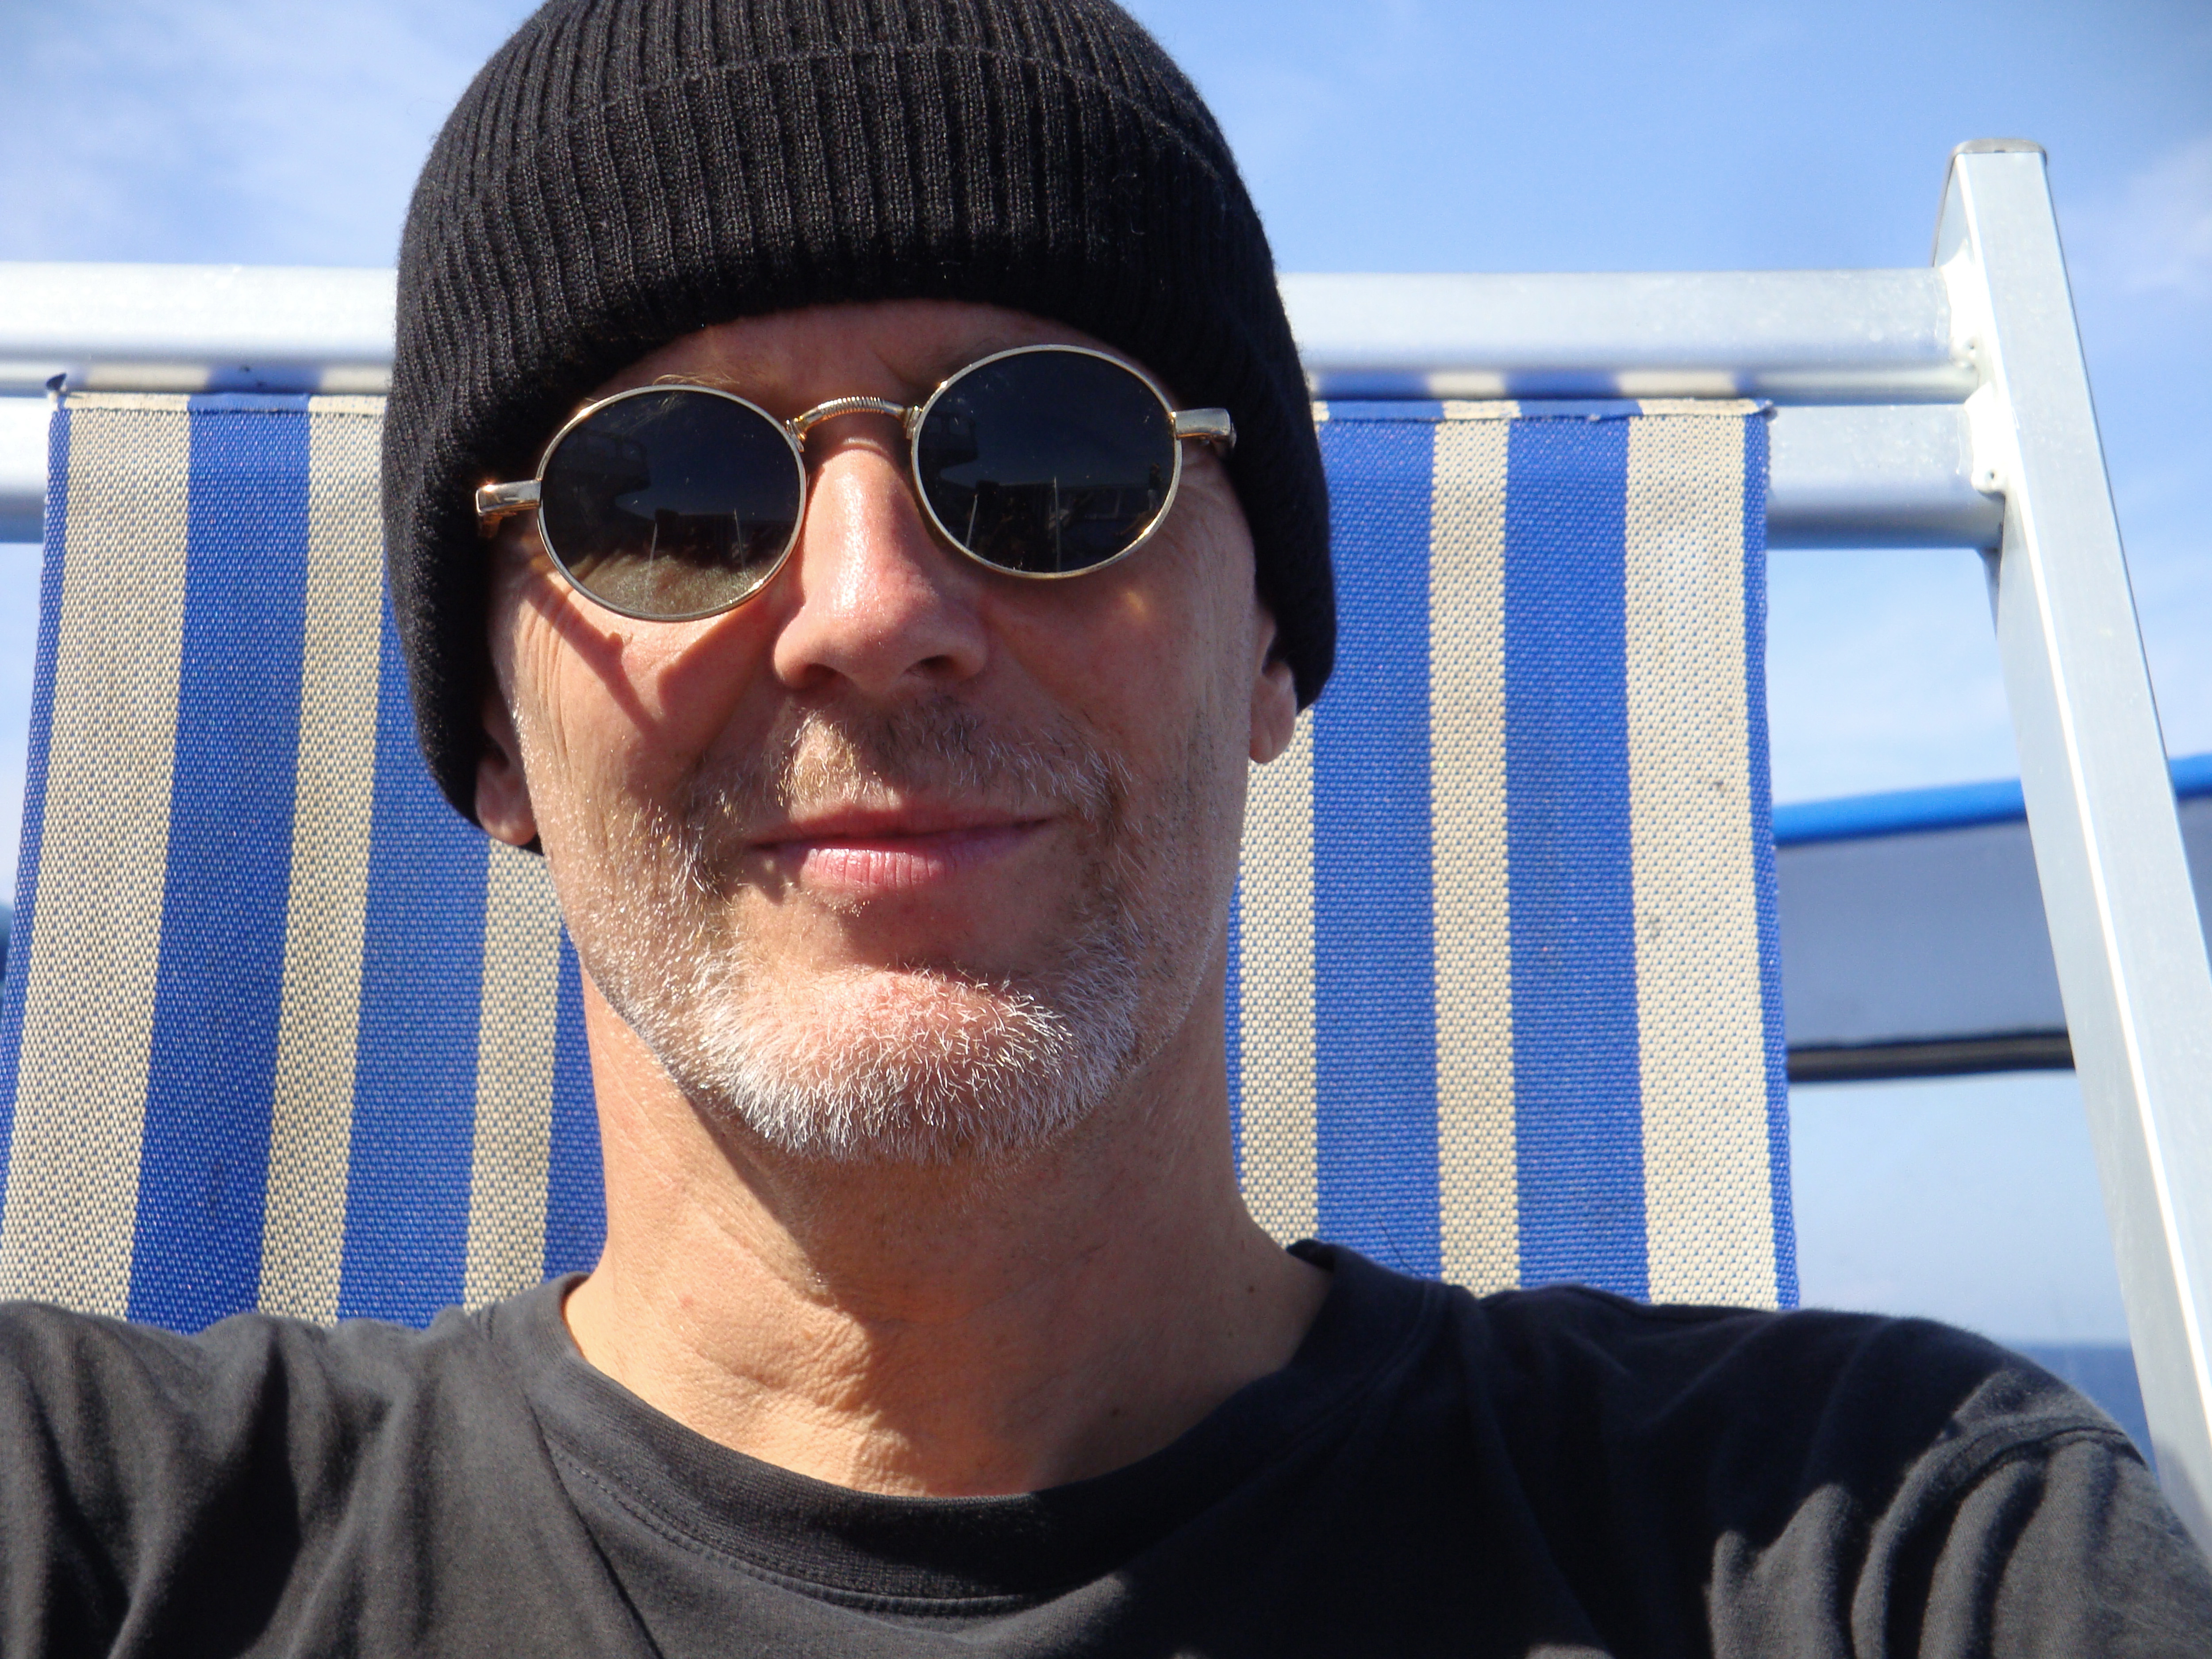
sailor, man, wool hood, cap, black, eyewear, glasses, sunglasses, cool, relaxation, leisure, smile, attractive, romance, romantic, lover, lounger, lounge, deck chair, portrait, sexy, closeup, masculine, face, nose, cheeks, beard, summer, chillout, beach club, cocktail, party, flirtation, flirt, fisherman, skipper, hipster, hip, hippie, t shirt, blue, clothing, vision care, goggles, facial hair, chin, textile, shirt, personal protective equipment, fashion accessory, neck, electric blue, Eye glass accessory, beanie, knit cap, moustache, bonnet, street fashion, active shirt, selfie, top, throat, woolen, wool